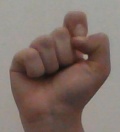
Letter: fa